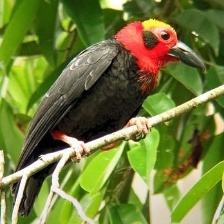
Species: BORNEAN BRISTLEHEAD
Scientific name: PITYRIASIS GYMNOCEPHALA